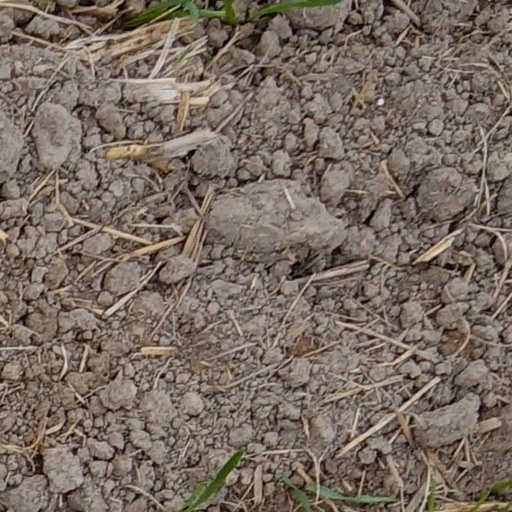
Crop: wheat